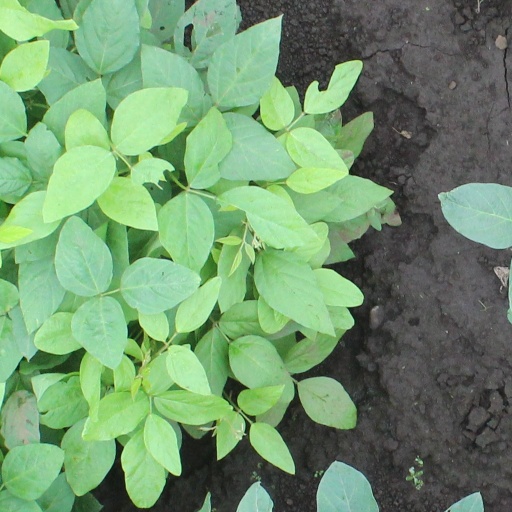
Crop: soybean